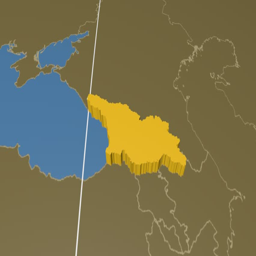
us state extruded on the world map with administrative borders and graticule .